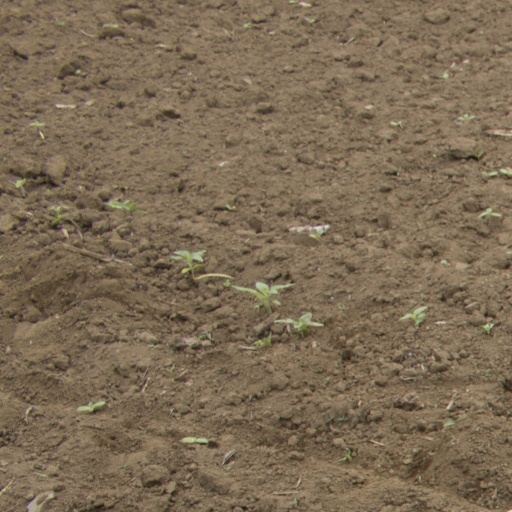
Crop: Jerusalem artichoke